Budenheim

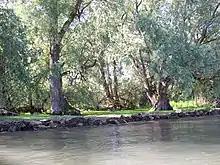
Floodplain forest near Budenheim (conservation area)

The Municipality of Budenheim is the only "Verbandsgemeinde"-free municipality in Mainz-Bingen. The municipality lies in Rhenish Hesse, 9 km west of Rhineland-Palatinate's capital Mainz, and is bordered by the north-flowing Rhine and the Lennebergwald (forest) on the residential community's south and west.